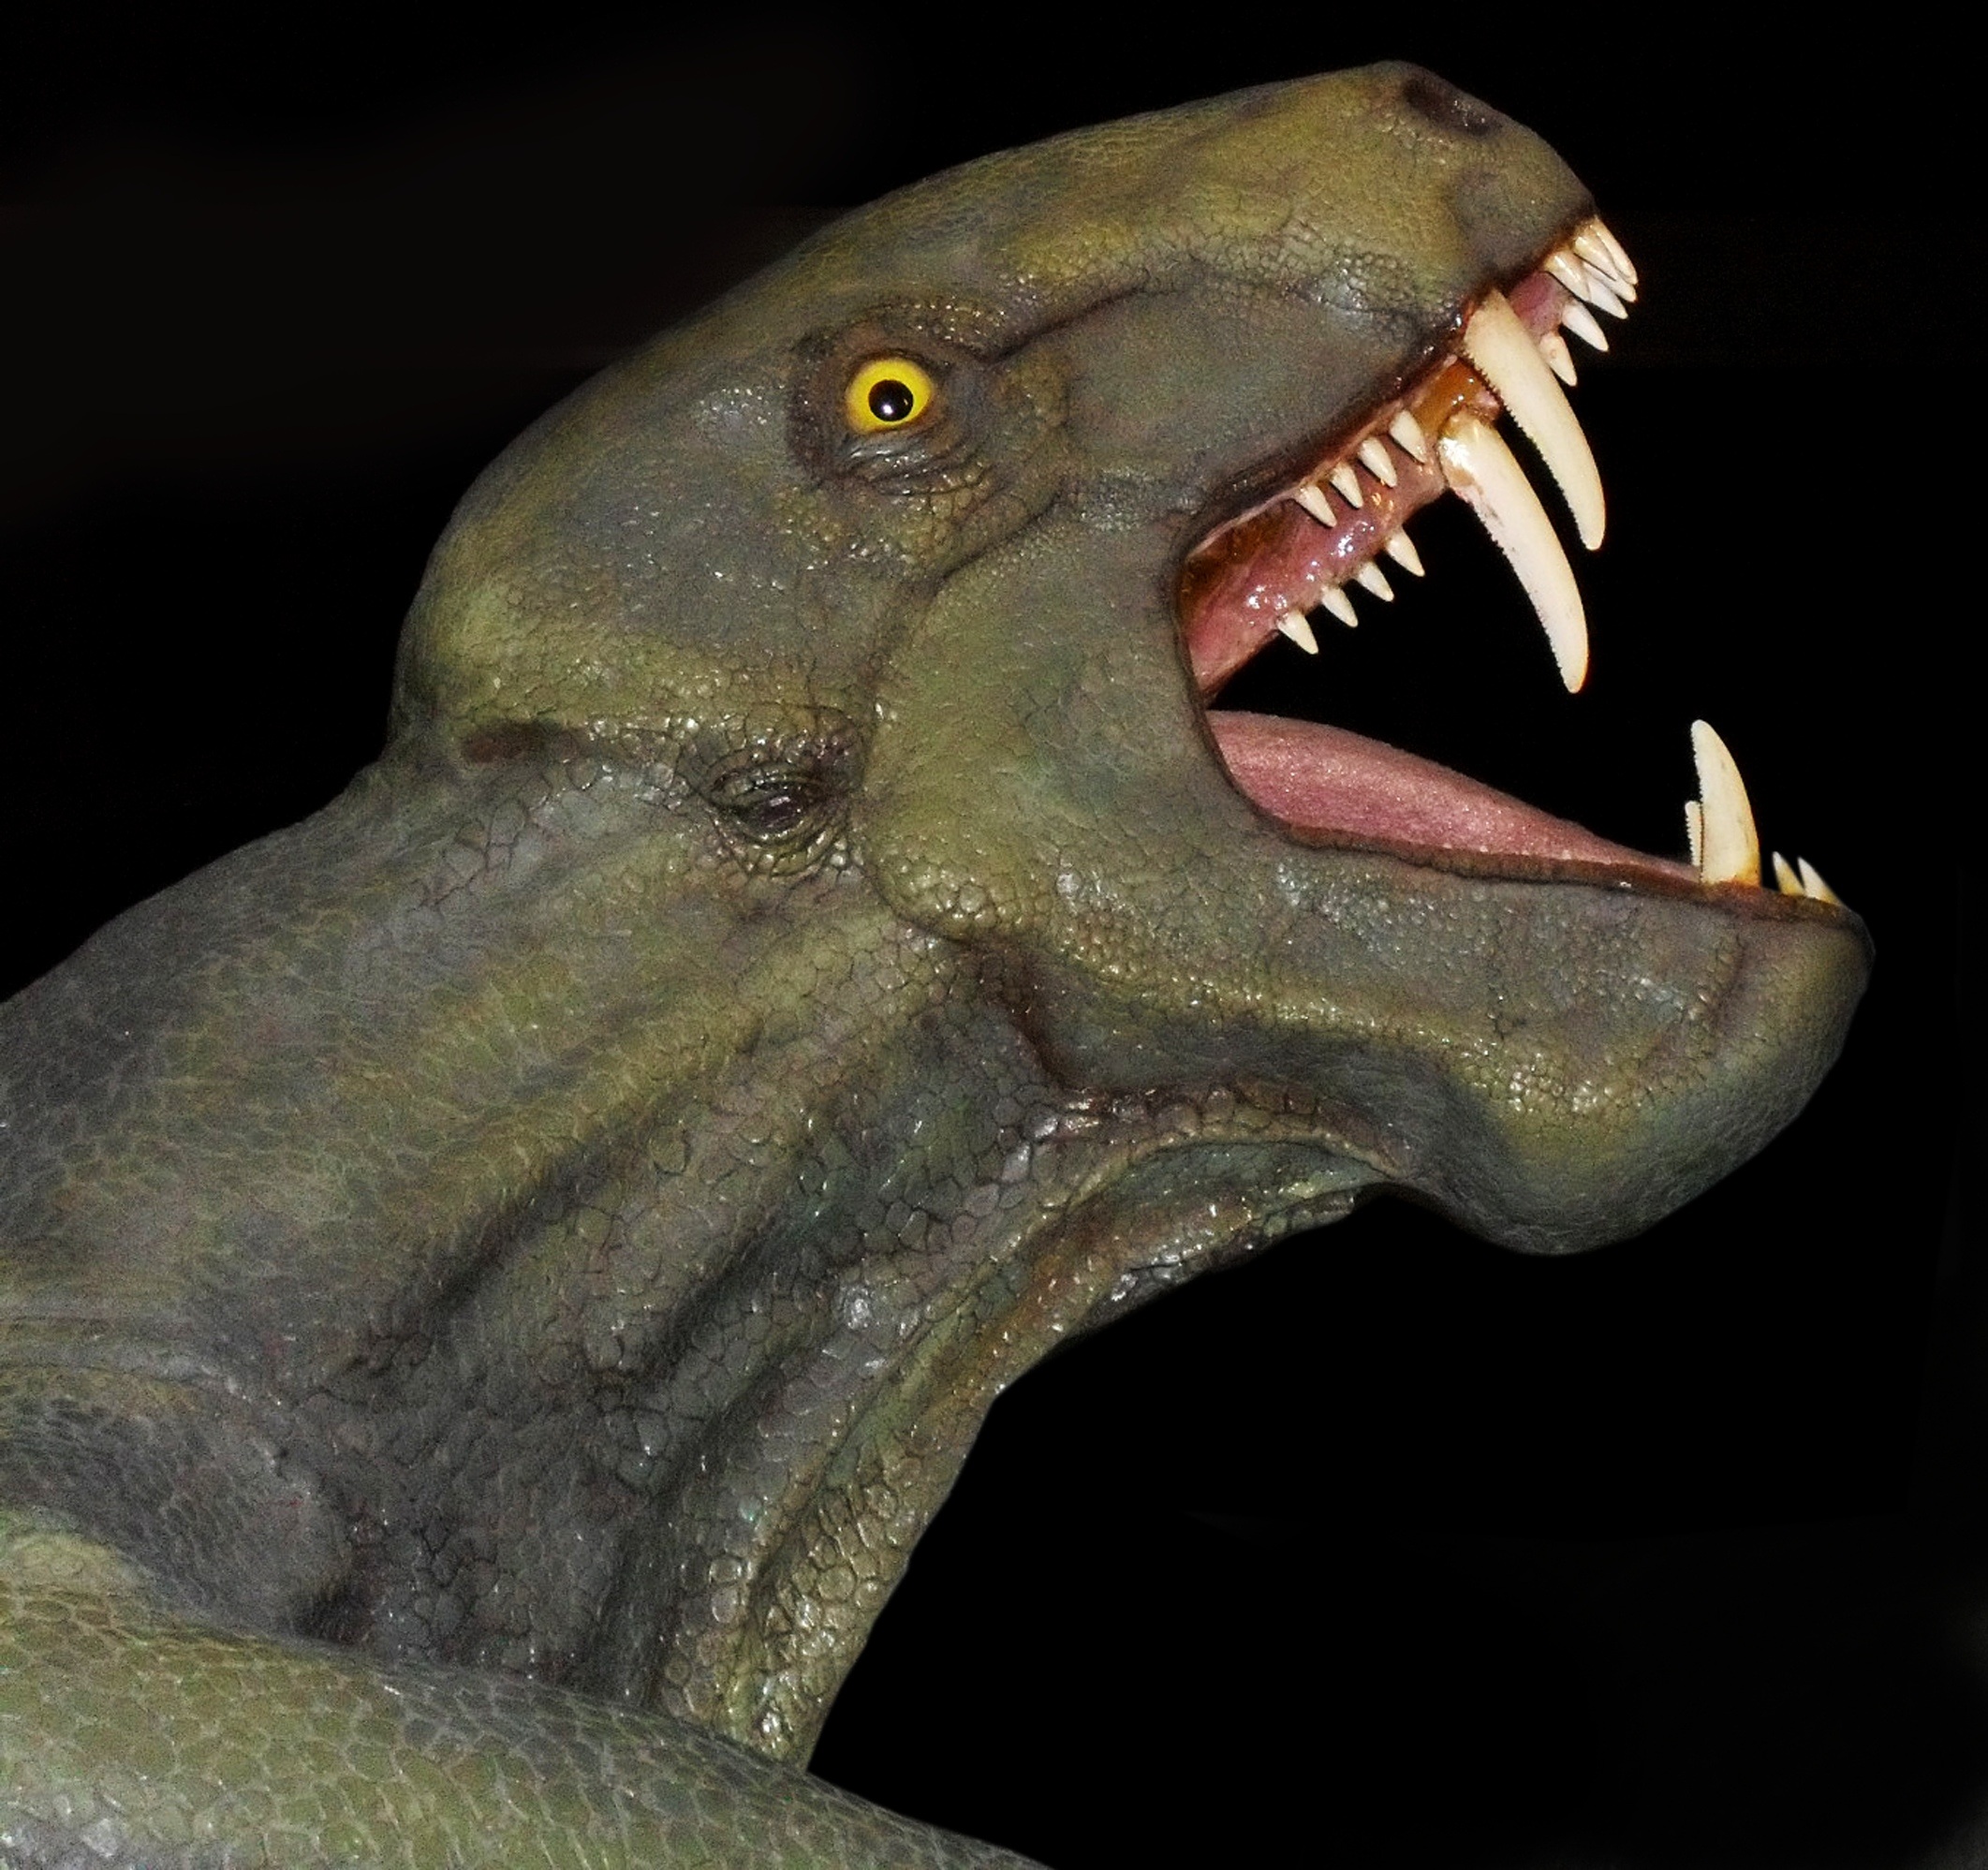
animal, reptile, fish, invertebrate, scary, roar, head, beast, monster, creature, creepy, dragon, teeth, fossil, scales, dinosaur, extinct, prehistoric, cephalopod, fangs, eerie, prehistory, marine biology, marine invertebrates, deep sea fish, gorgonops